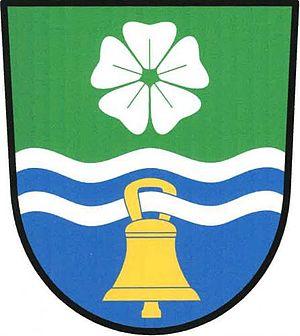
Libňatov est une commune du district de Trutnov, dans la région de Hradec Králové, en Tchéquie. Sa population s'élevait à 588 habitants en 2018.